Hávamál

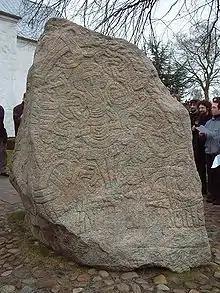
The younger Jelling stone (erected by Harald Bluetooth c. 970) shows the crucifixion of Christ with the victim suspended in the branches of a tree instead of on a cross.

Stanzas 83 to 110 deal with the general topic of romantic love and the character of women.